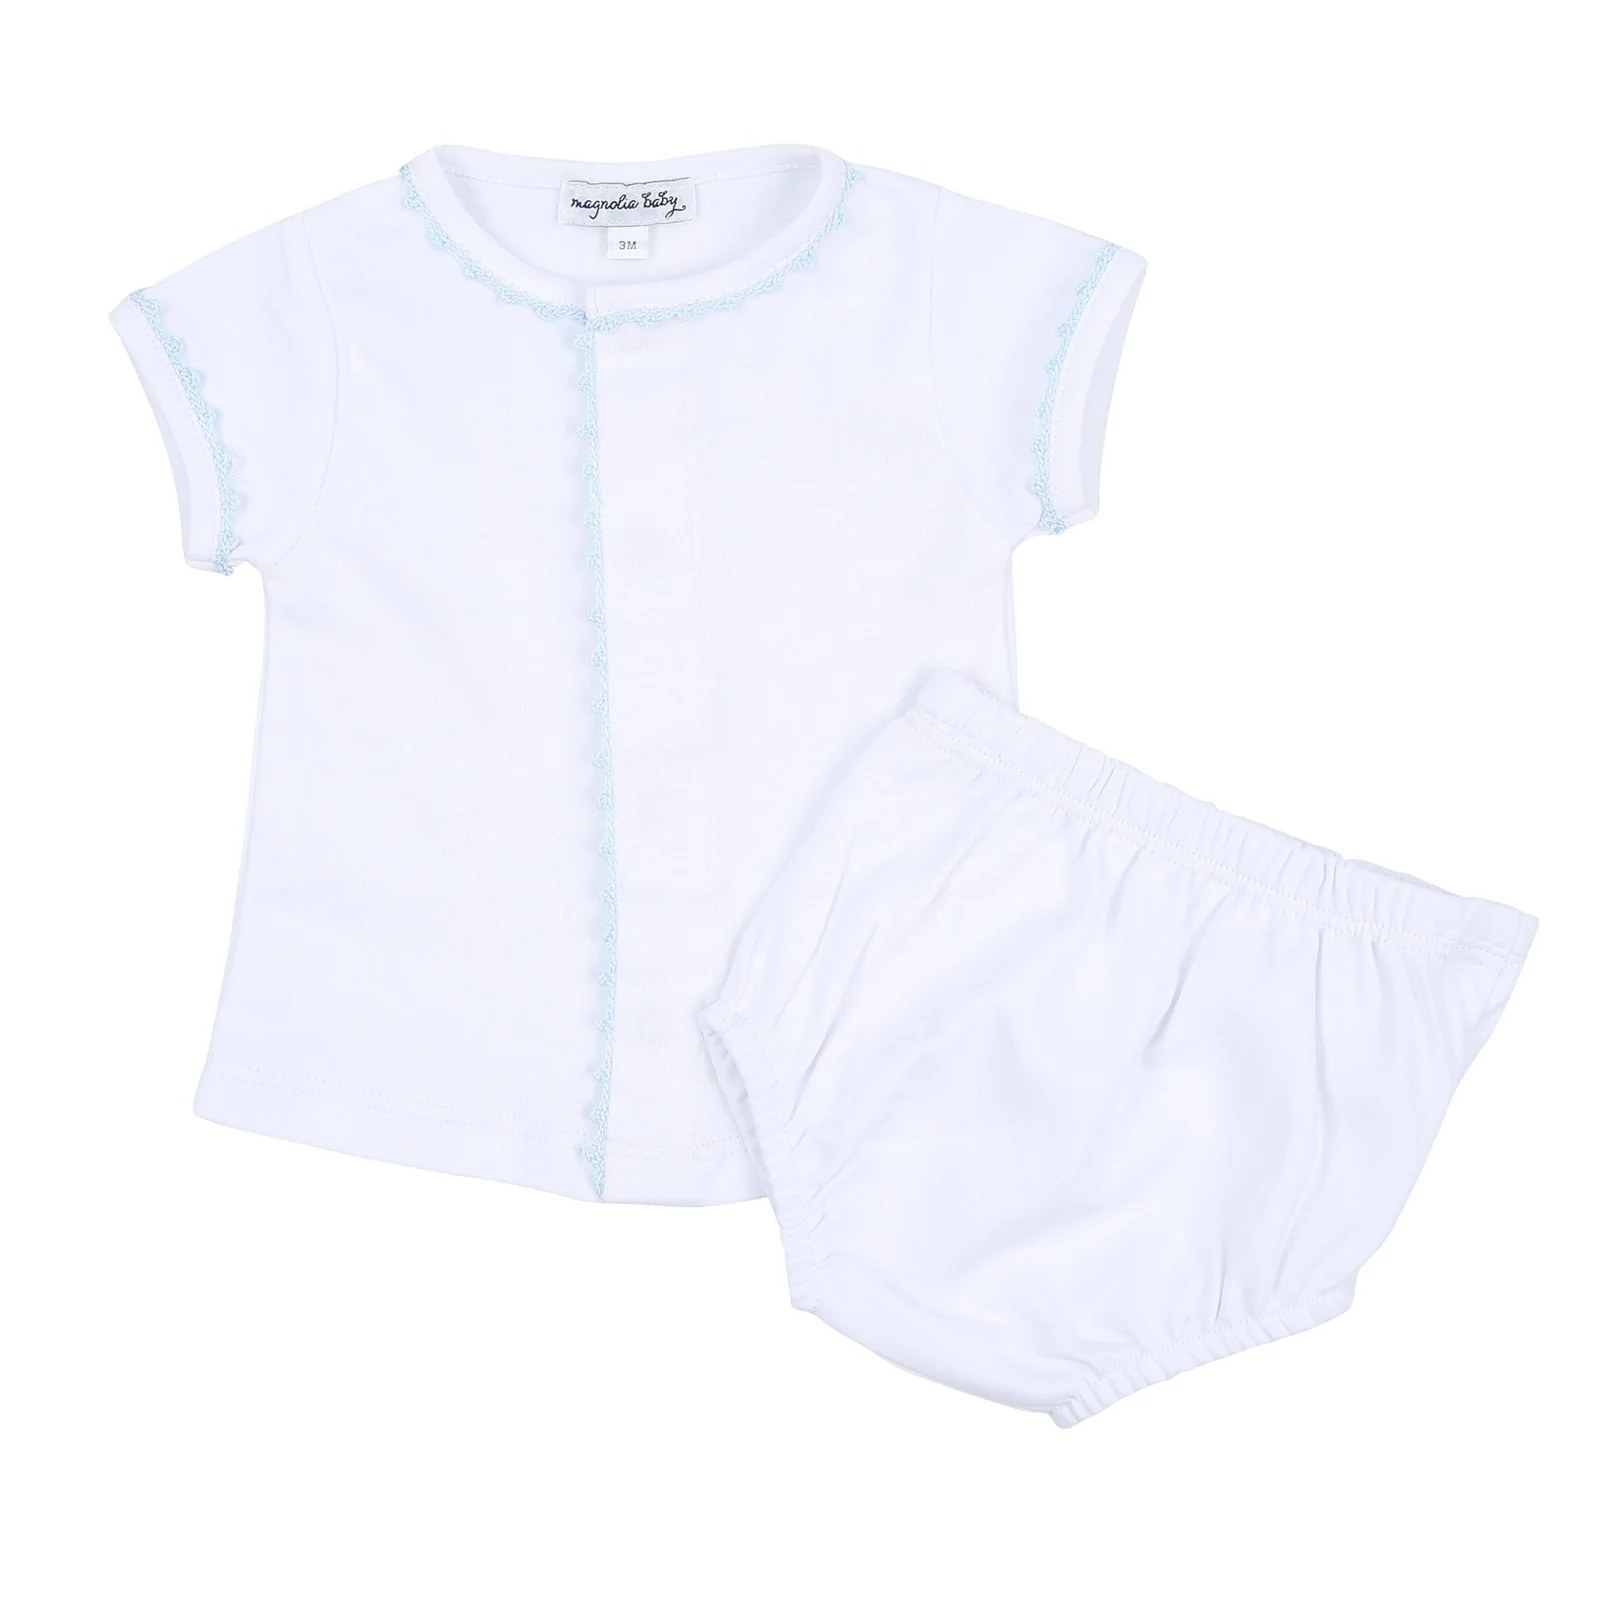
Baby Joy Crochet Trim Diaper Cover Set Blue
Brand: Magnolia Baby
Category: Apparel & Accessories > Clothing > Baby & Toddler Clothing > Baby & Toddler Diaper Covers